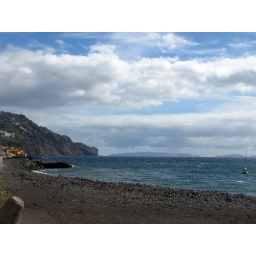
The beach alongside the harbour in Funchal - black volcanic sand!